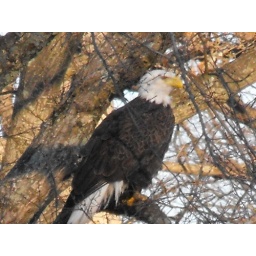
eagle in a tree behind my house